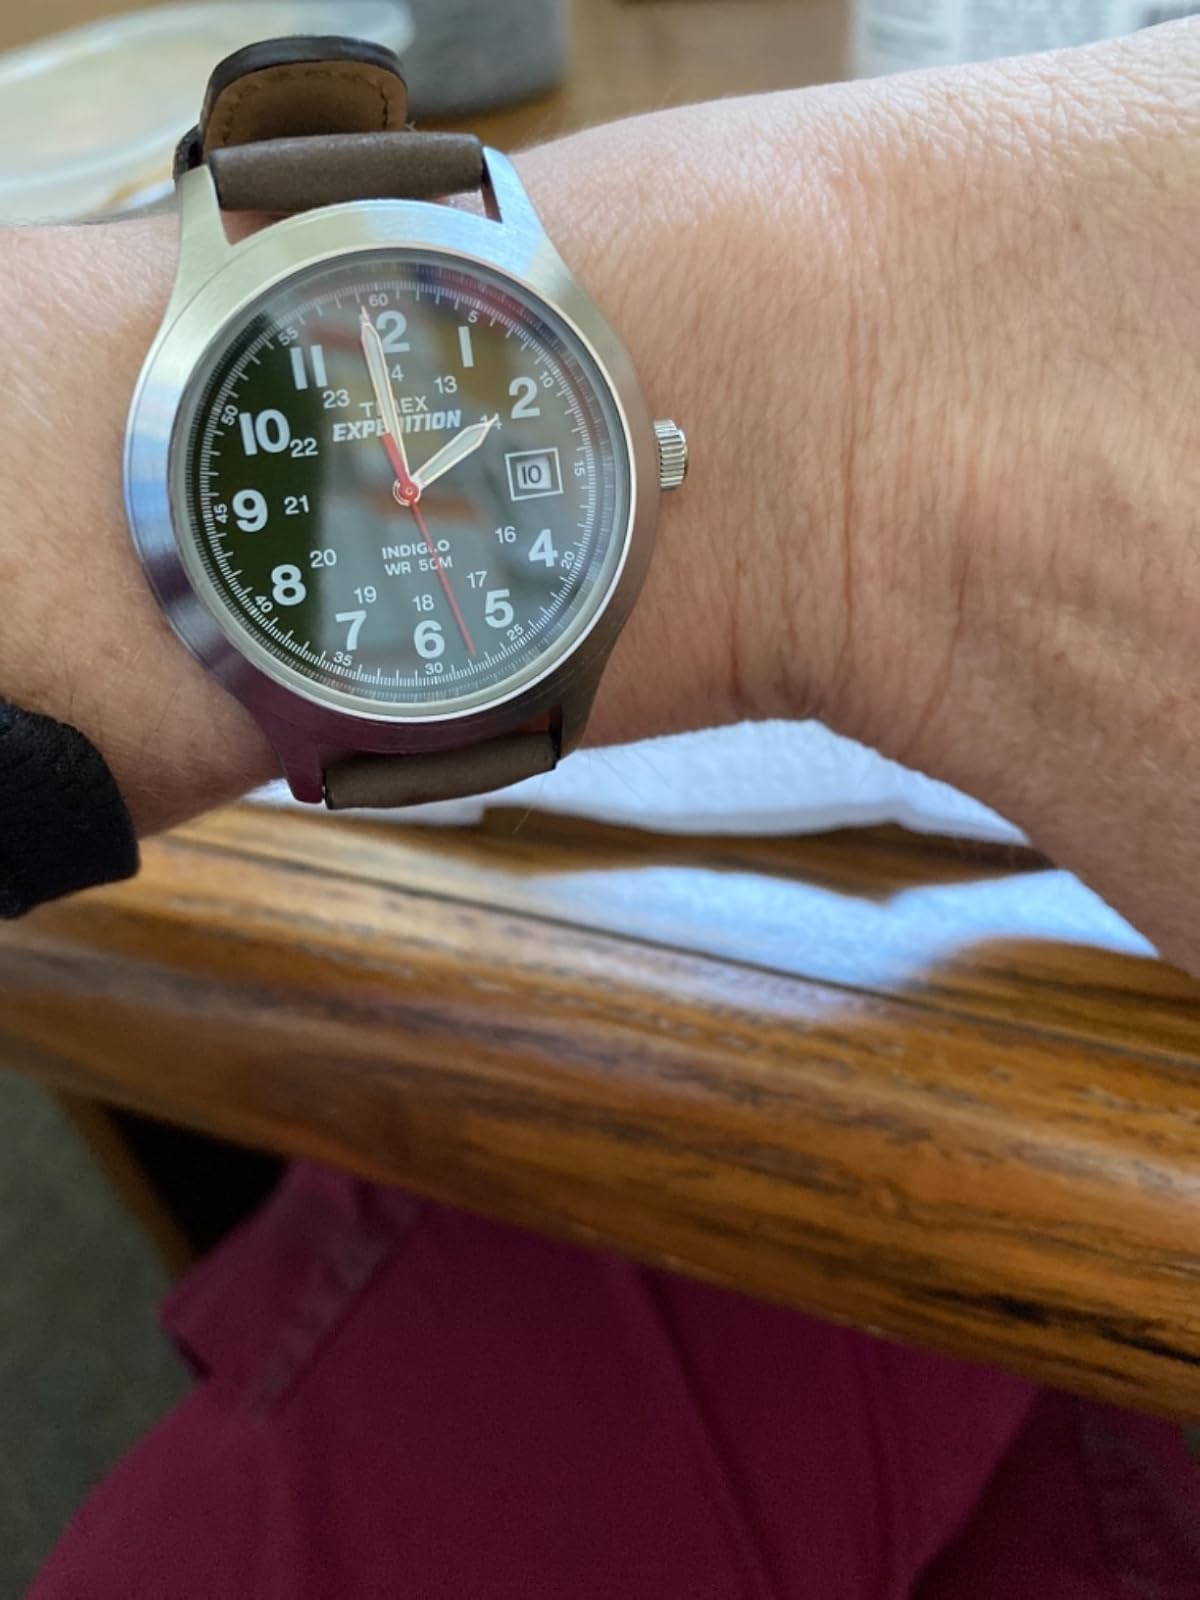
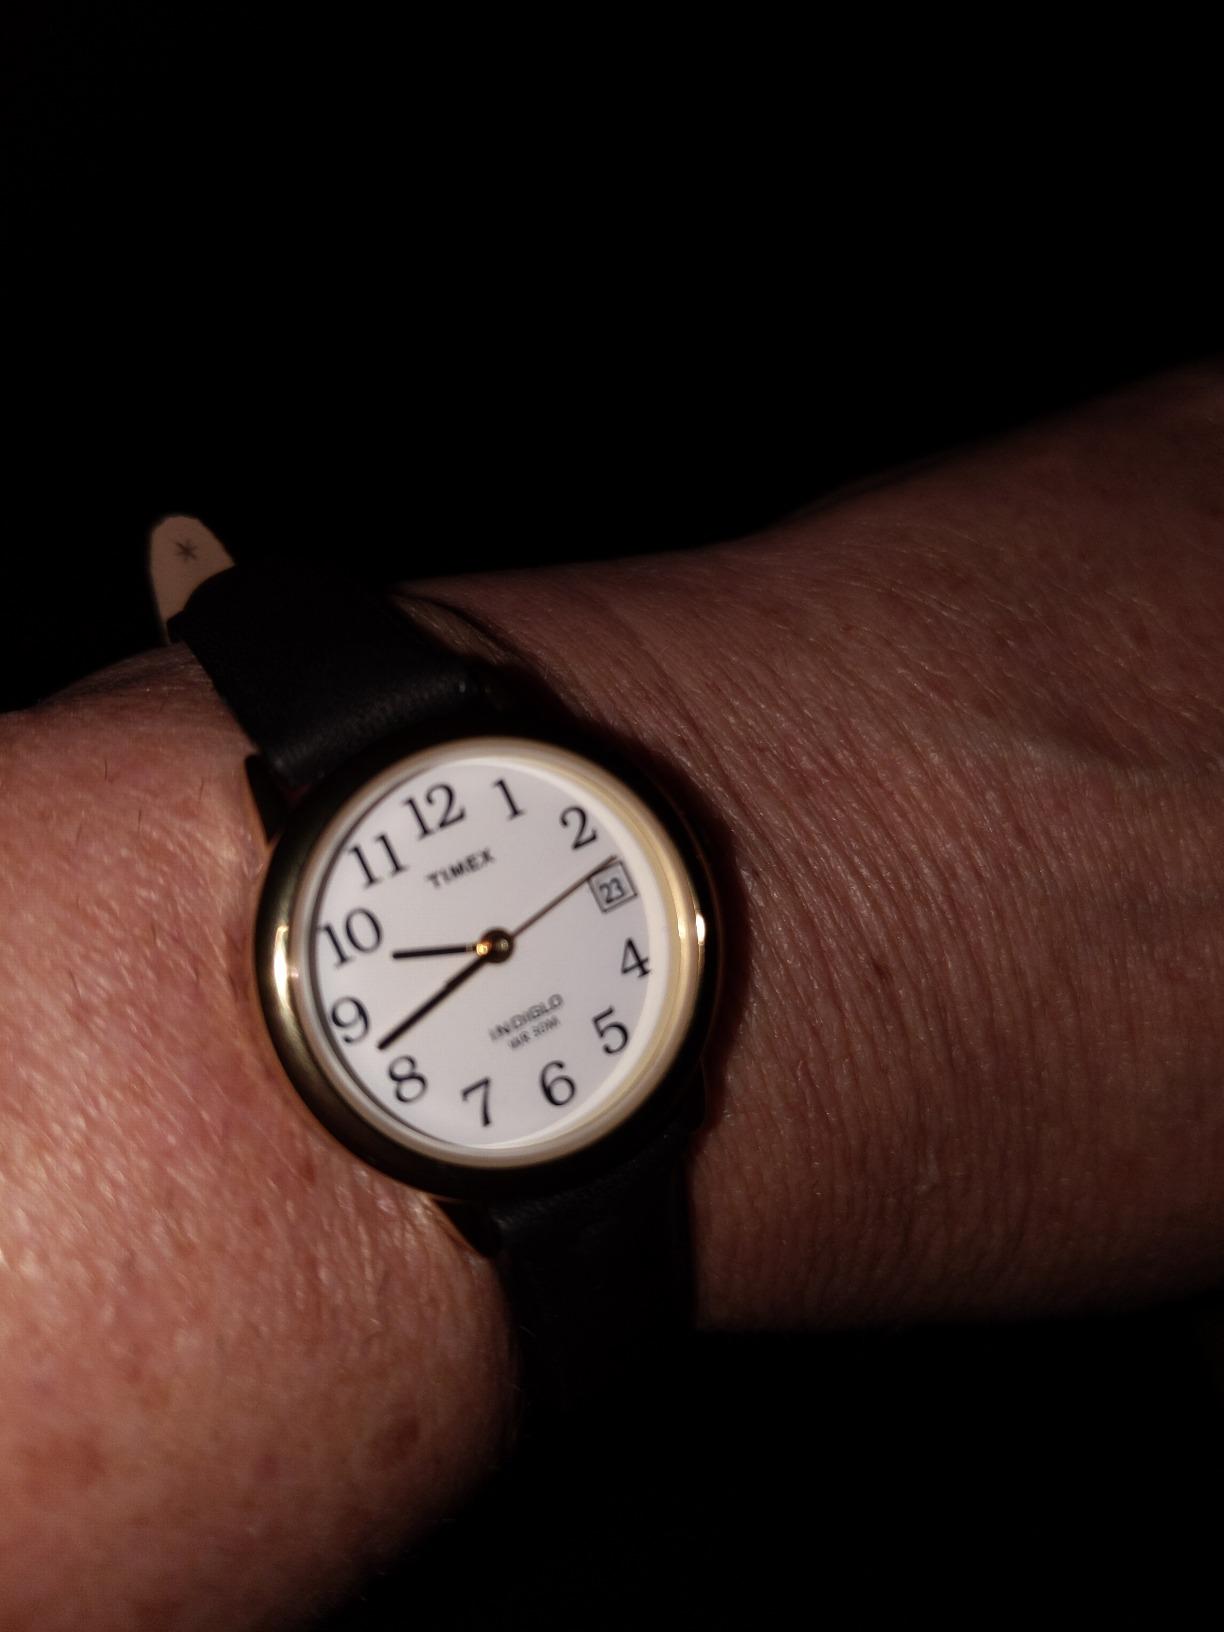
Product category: accessories_watch
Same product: no